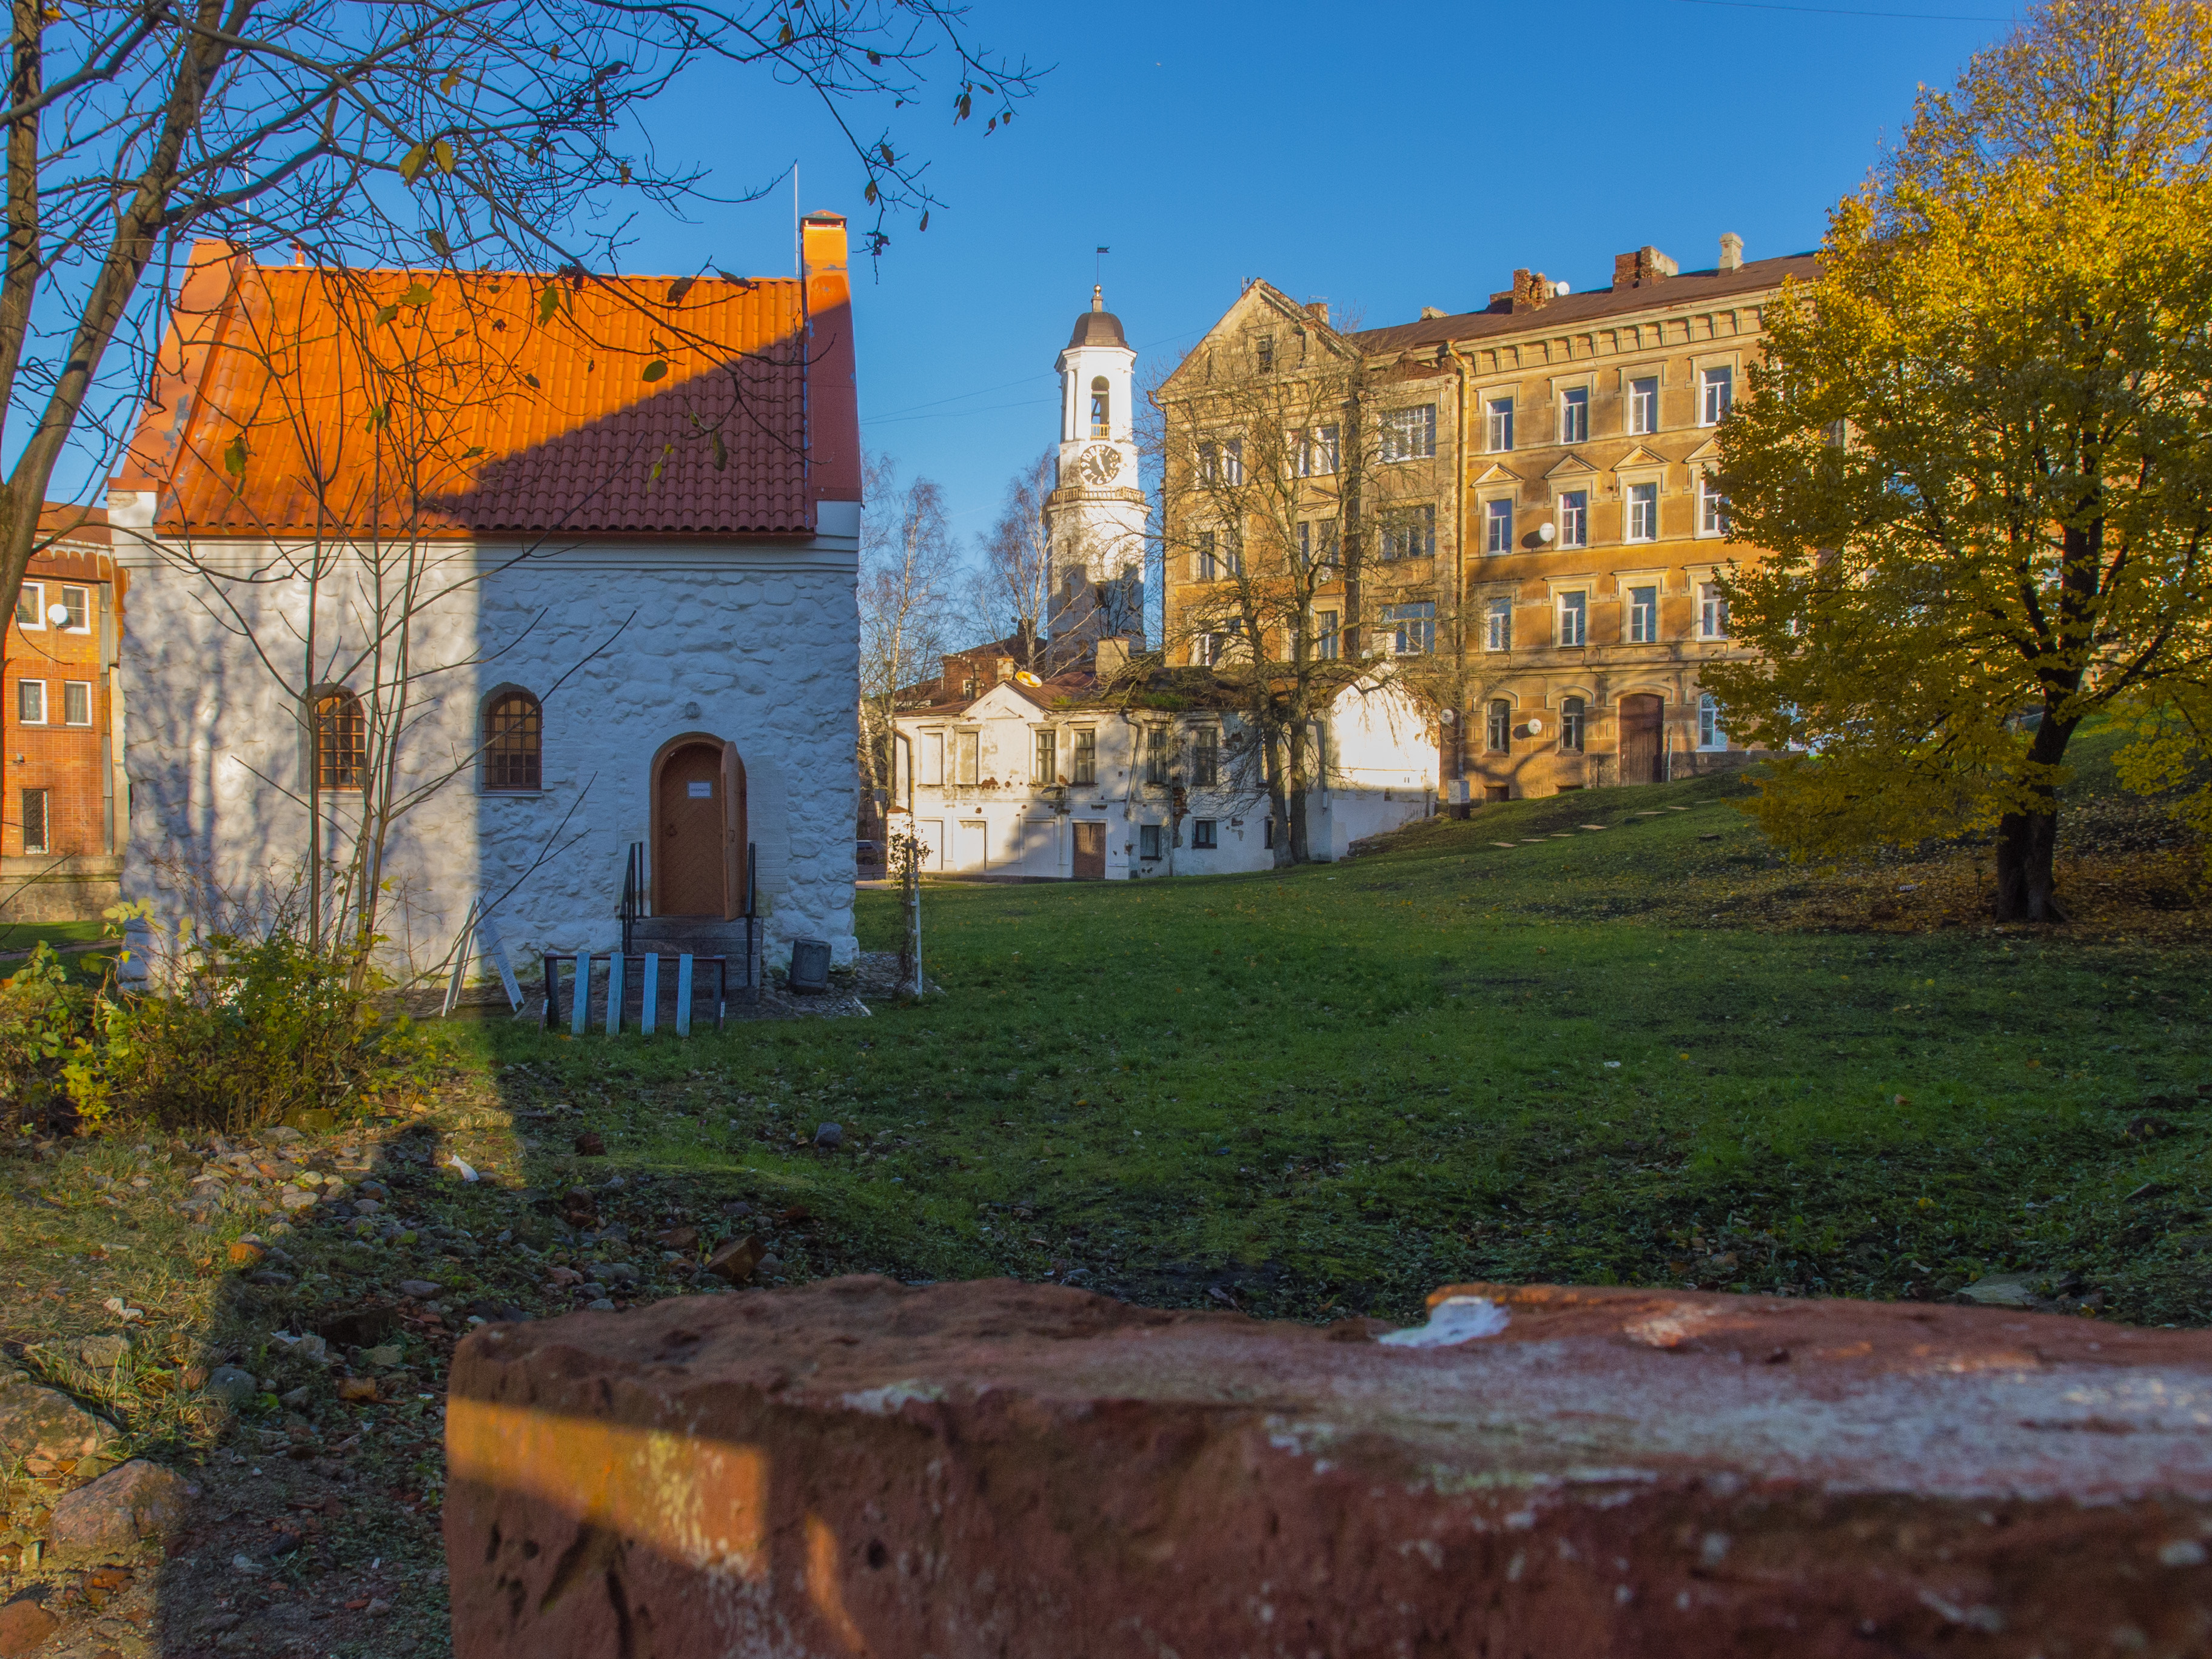
image, property, sky, tree, building, leaf, architecture, autumn, house, estate, rural area, landscape, chateau, city, plant, home, facade, castle, village, manor house